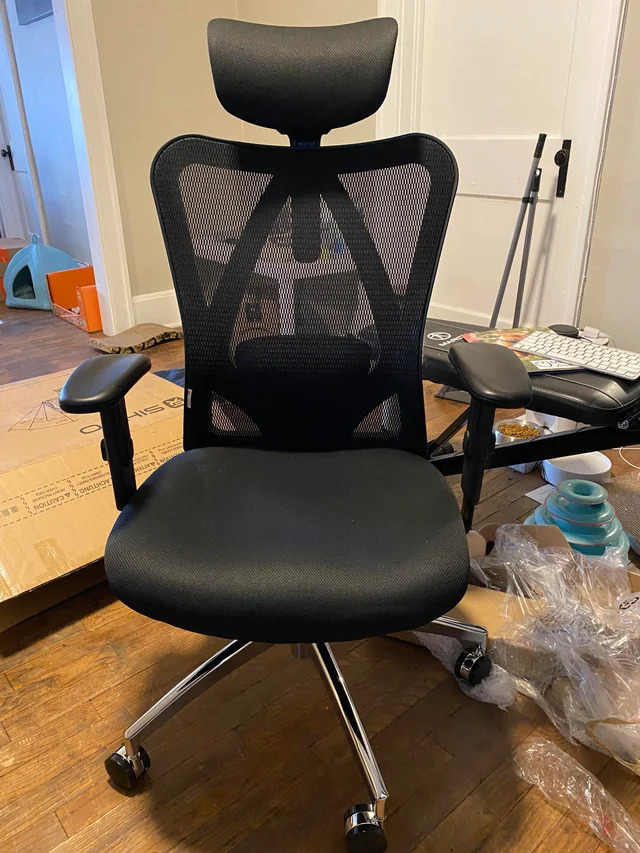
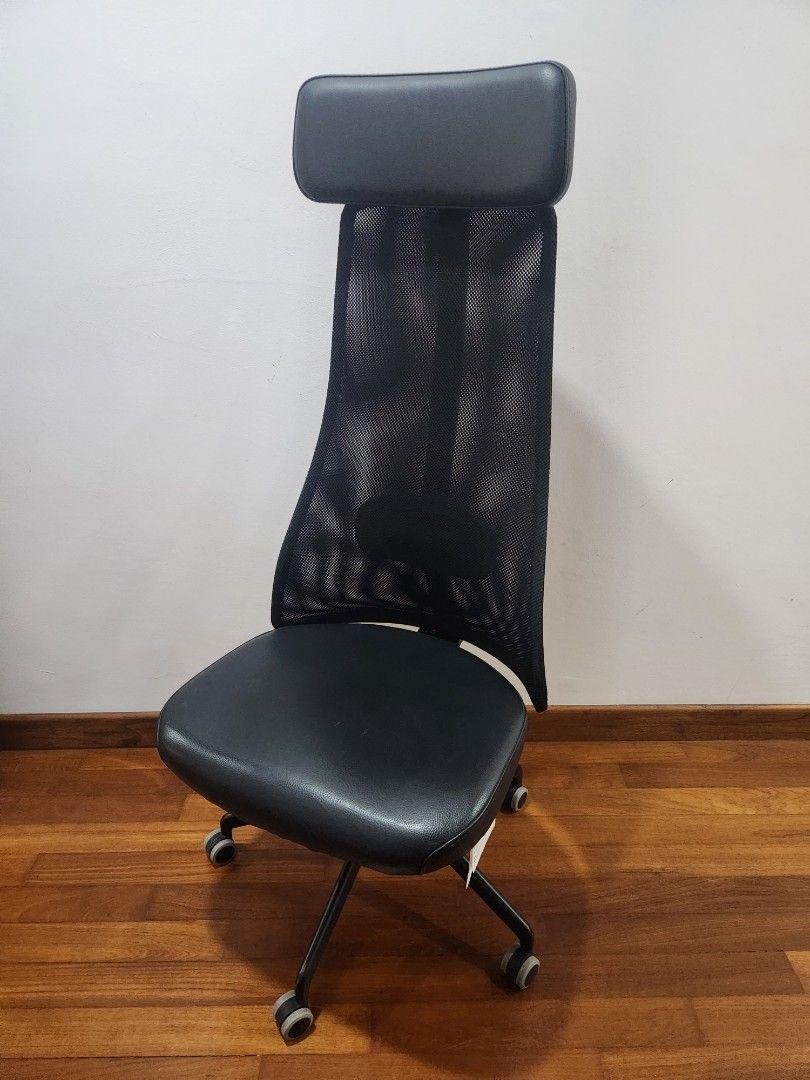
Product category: items_chair
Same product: no